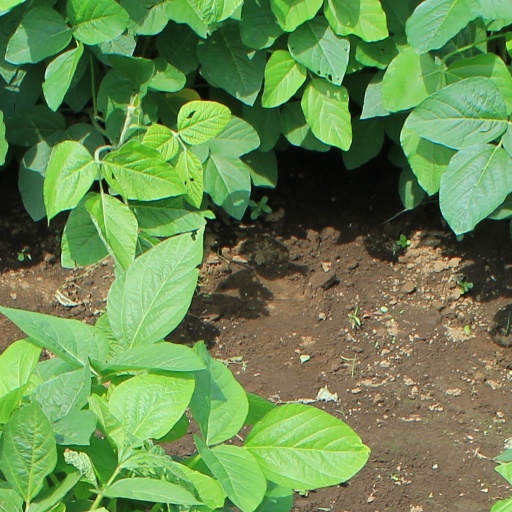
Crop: soybean